Chamba chukh

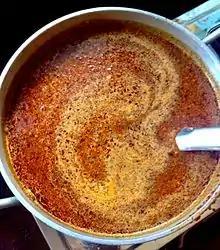
Chamba Chukh preparation

Chamba Chukh is a type of hot chilli prepared from locally grown chillies in the Chamba Valley of the Northern Indian State of Himachal Pradesh. The recipe is a generations old traditional preparation made from sun-dried red chillies or fresh green chillies. Blended with citrus extract from a local fruit, the Chamba Chukh preparation is a cooked chilli sauce and chili pepper paste. Made by women in their kitchens in different parts of the Chamba district, the preparation has been highly regarded in the local region and in adjoining areas. Chamba Chukh is now gradually making its way into a broader market.